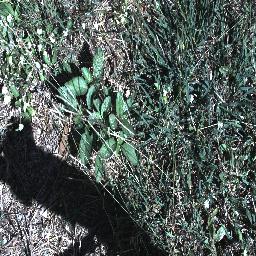
Label: snake_weed